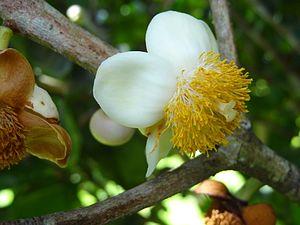
Fleur